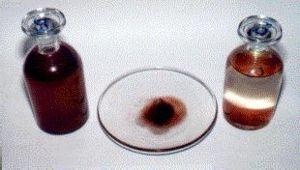
Des pluies de sang sont évoquées dès l'Antiquité, ainsi qu'au Moyen Âge, souvent considérées comme présage ou punitions. Il semble s'agir d'un ou plusieurs phénomènes météorologiques dont les explications sont encore débattues.
Entre le 25 juillet le 23 septembre 2001, une pluie rouge tomba sporadiquement dans la région du Kerala au sud-ouest de l'Inde. Selon certaines sources, cette pluie rouge-sang colore les vêtements en rose et brûle les feuilles des arbres. De la pluie jaune, verte et noire aurait également été signalée. De telles pluies ont été rapportées depuis 1818.